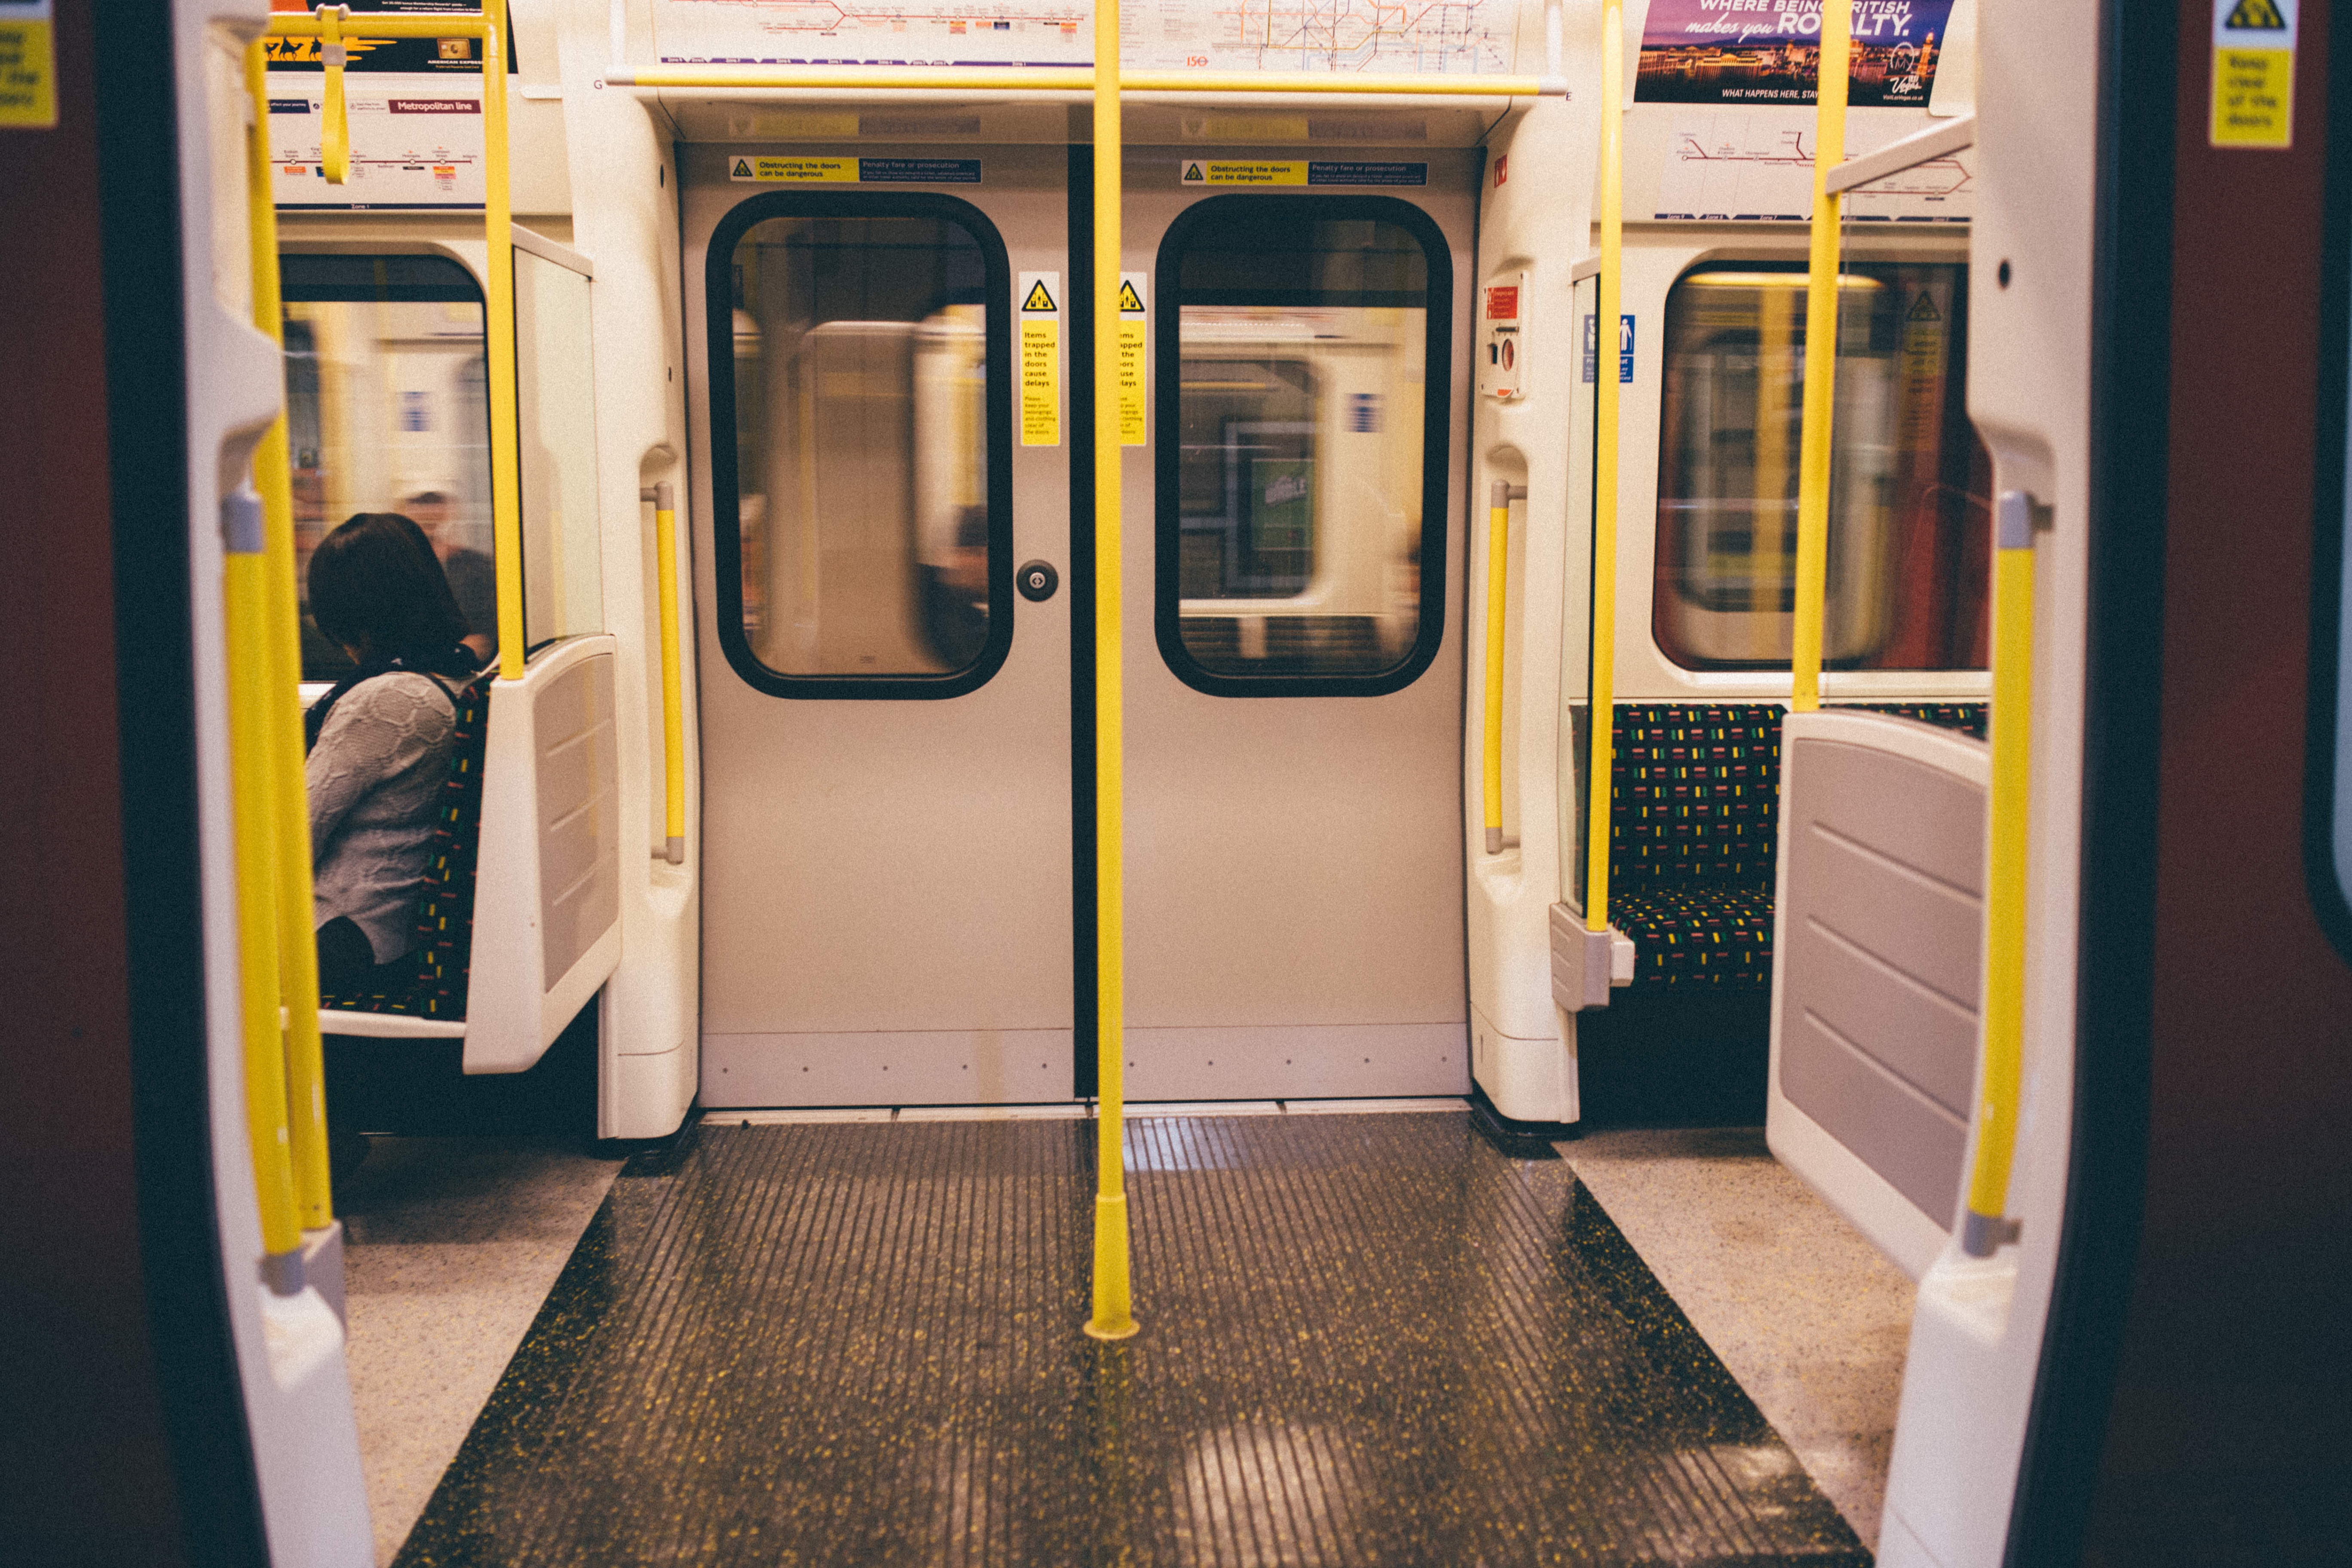
urban, travel, subway, metro, transportation, transport, vehicle, public transport, doors, rapid transit